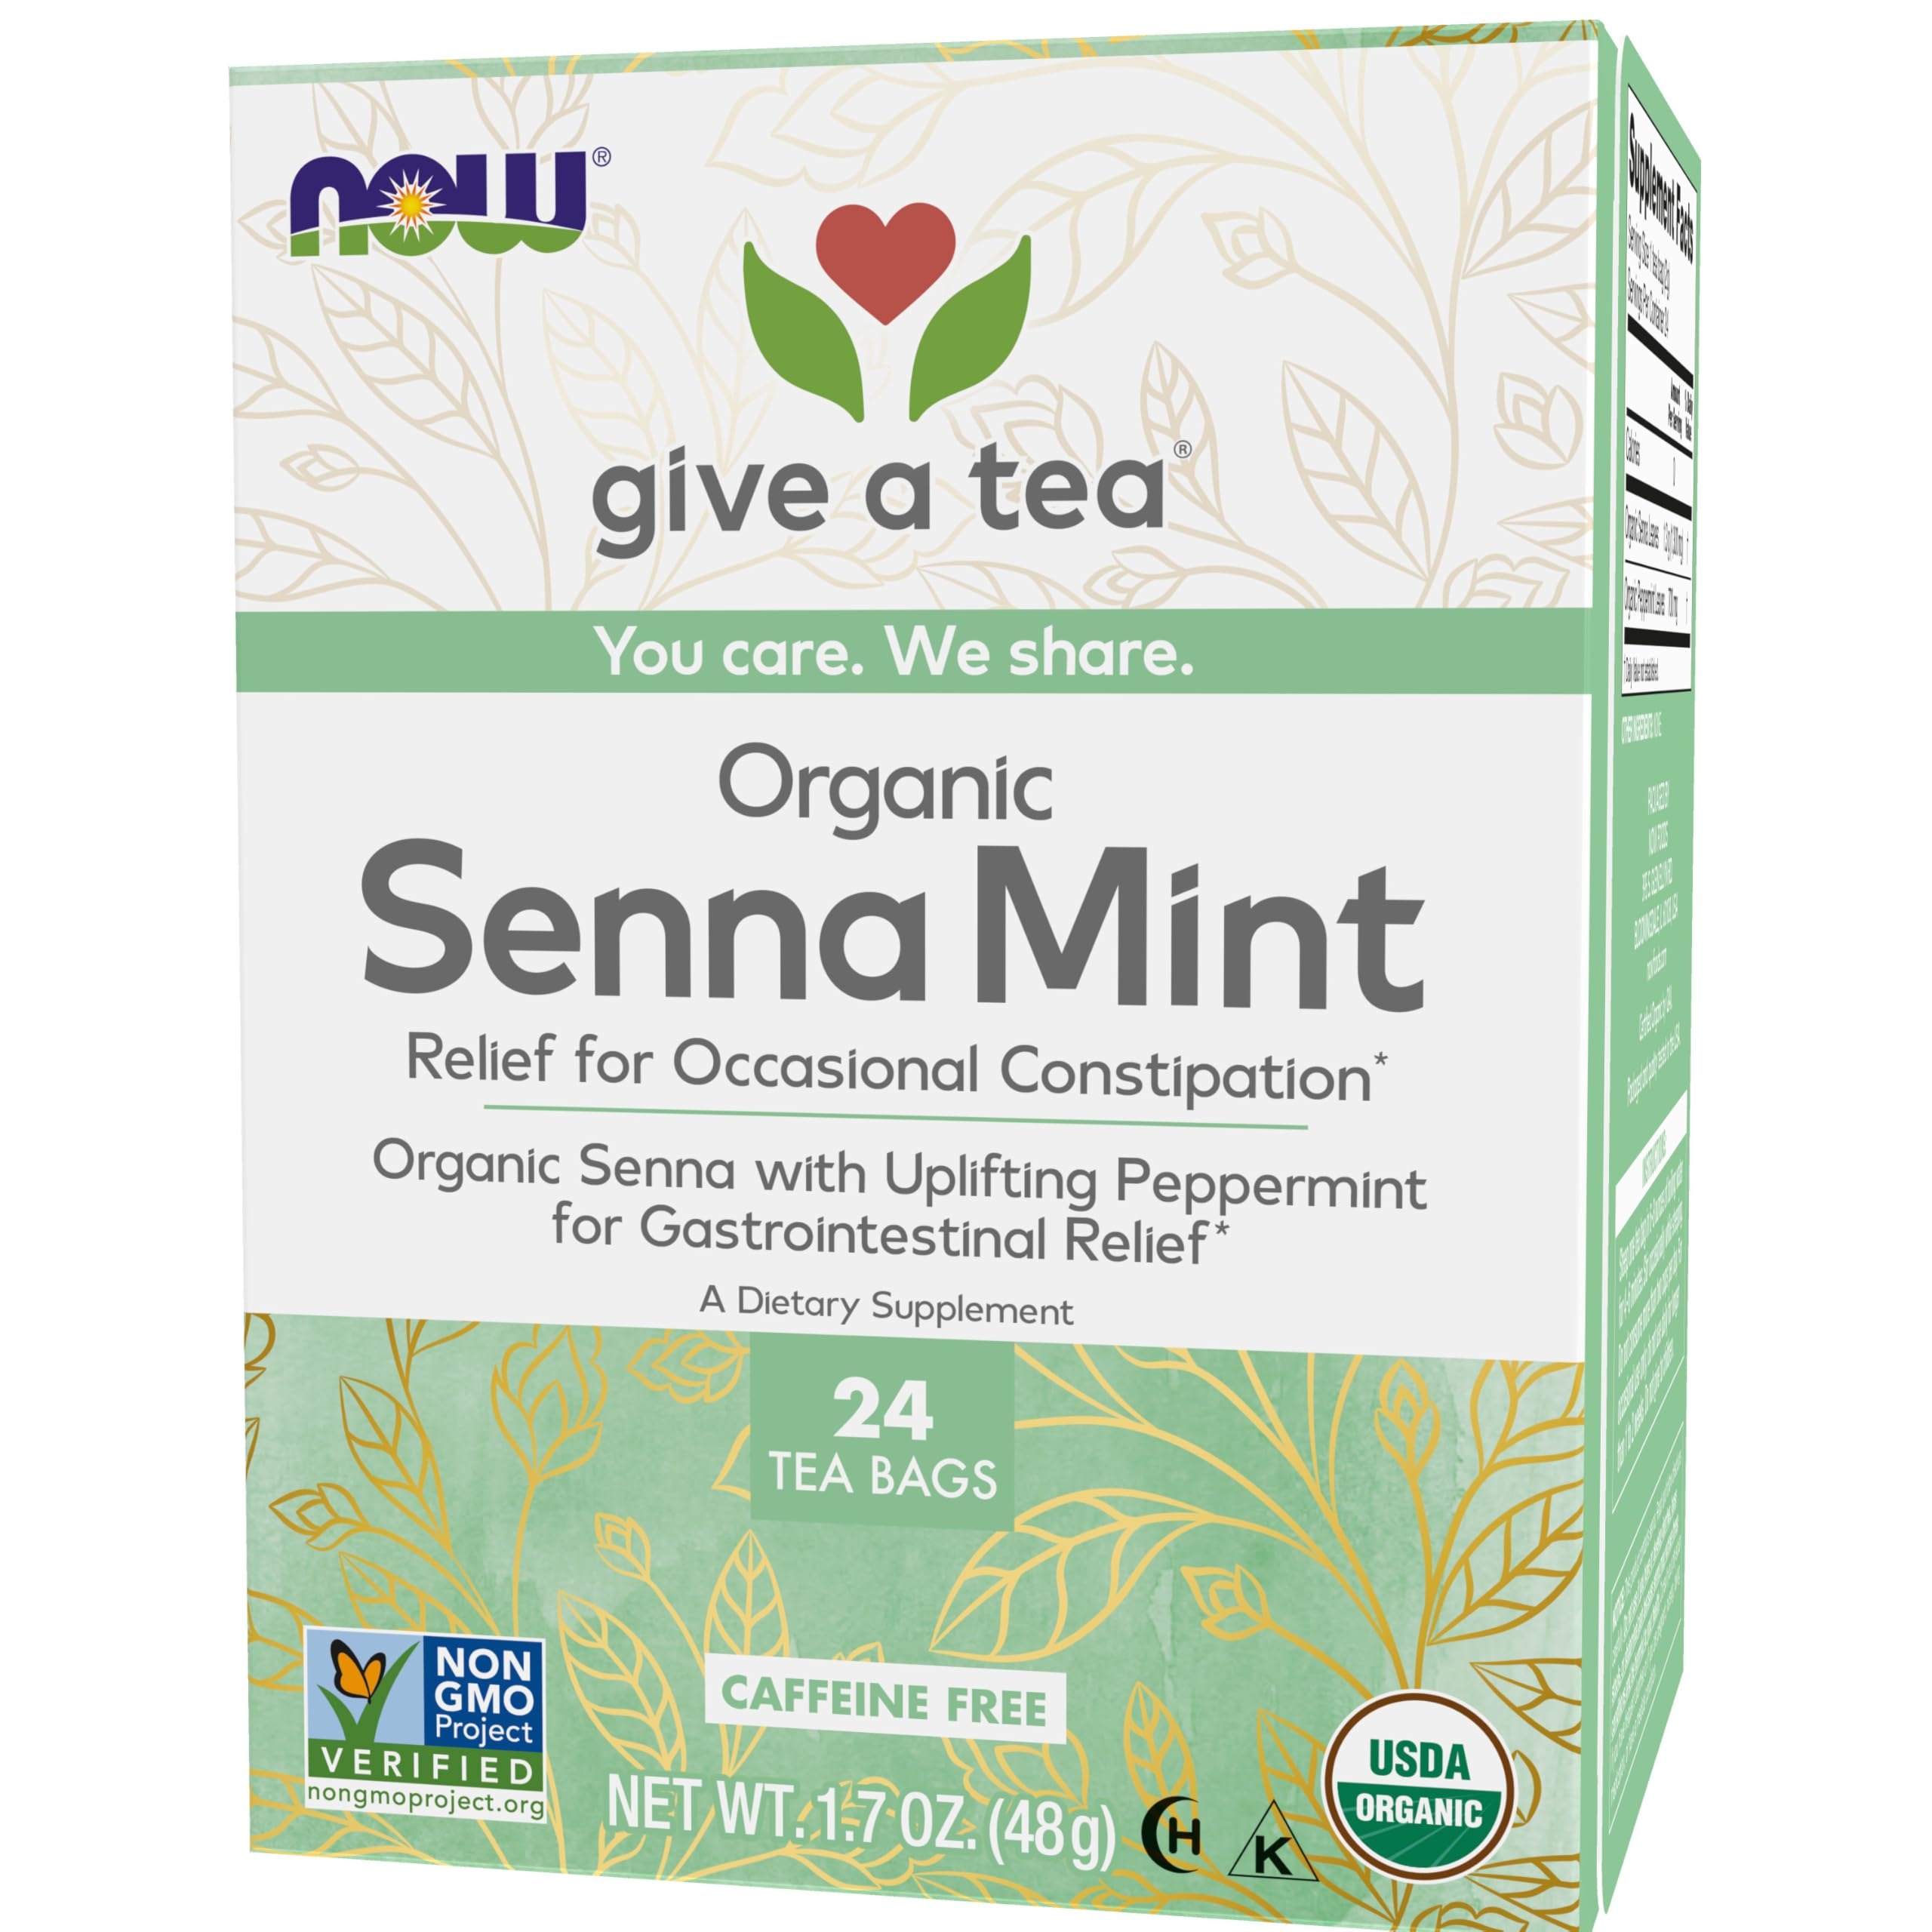
Item Name: NOW Foods, Give a Tea™ Organic Senna Mint Tea, Detoxing, Caffeine-Free, 24-Count
Bullet Point 1: Supports bowel health and can help the body detoxify.*
Bullet Point 2: Give a Tea is the tea that proudly gives back and for every two boxes purchased by retailers one box is donated to food pantries to help those in need
Bullet Point 3: Naturally caffeine and gluten free with beneficial polyphenols and flavonoids. Non-GMO Project Verified, Kosher, and Halal
Bullet Point 4: Premium unbleached tea bags with our no-staples design
Bullet Point 5: Packaged in the USA by a family owned and operated company since 1968
Value: 24.0
Unit: Count

Price: 8.37